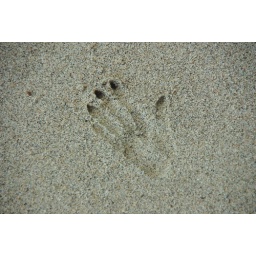
fun with monkeys in Manuel Antonio; a monkey footprint in the sand